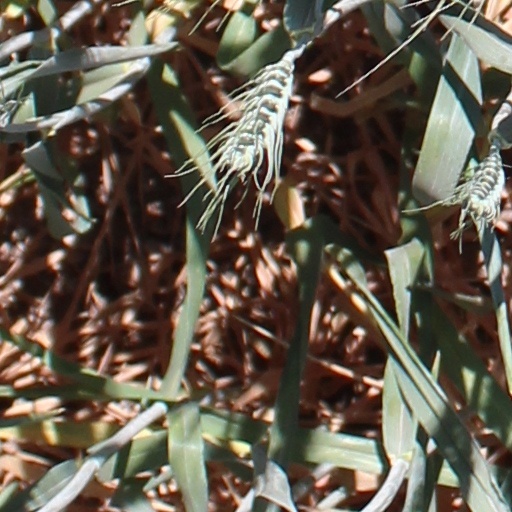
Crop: wheat